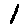
Label: 1